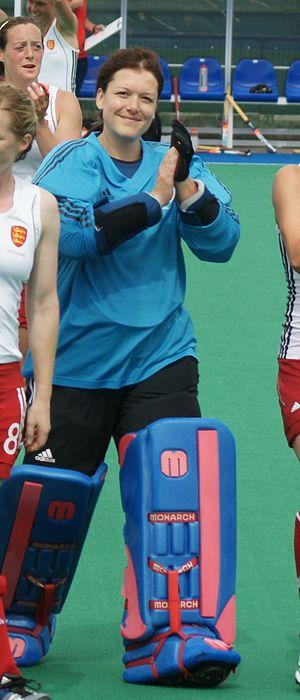
Elizabeth Louise Storry dite Beth Storry est une joueuse de hockey sur gazon britannique, membre de l'équipe de Grande-Bretagne de hockey sur gazon féminin.